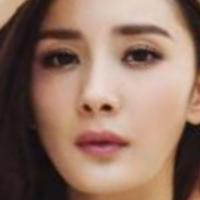
Age group: age 21-30